Percy Nolan

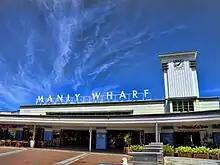
Nolan was active in convincing the state government to allow the rebuilding of Manly Wharf.

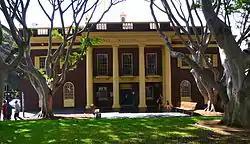
The foundation stone of Manly Council Chambers was laid by Nolan on 12 June 1937.

Nolan first served on Manly Council as an alderman in 1923. For three terms from 1936 he was Mayor of Manly and served in that role during the Diamond Jubilee celebrations of the council in 1937 and the Sesquicentennial celebrations of the white settlement of Sydney the following year. The Dobroyd Head scenic roadway, funded by the council, was opened during his mayoralty. The new Manly Town Hall and the Eric Andrew designed Surf Pavilion at South Steyne were also undertaken whilst he was mayor. The pavilion won the Sir John Sulman Medal but has since been demolished. During his term as mayor, he was active in convincing the state government to allow the rebuilding of harbour ferry wharf which stands to this day. For many years, Nolan pushed for the removal of the North Head Quarantine Station from Manly and called for its use as public open space. In 1924, Nolan was on the first board of the Manly Art Gallery and Museum and was a supporter of that unique municipal endeavour until his death. Just prior to his death on 3 June 1954 he received a certificate of merit from the Local Government Association of NSW for 25 years’ service to Manly Council. On his death at his residence in Margaret Street, Manly, he was survived by his wife, Irene, and daughters, Dorothy and Joyce. In 1955 Clontarf Road was renamed Nolan Place in his honour.